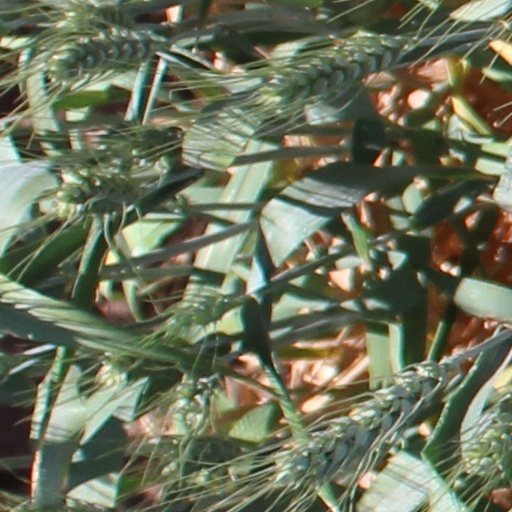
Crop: wheat